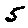
Label: 5